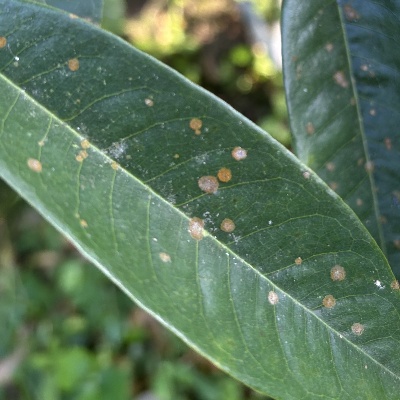
Label: Leaf_Algal